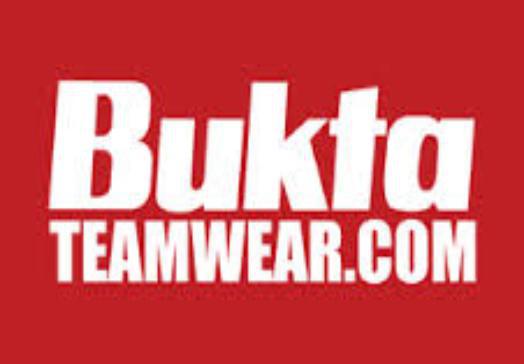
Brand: bukta
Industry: Clothes